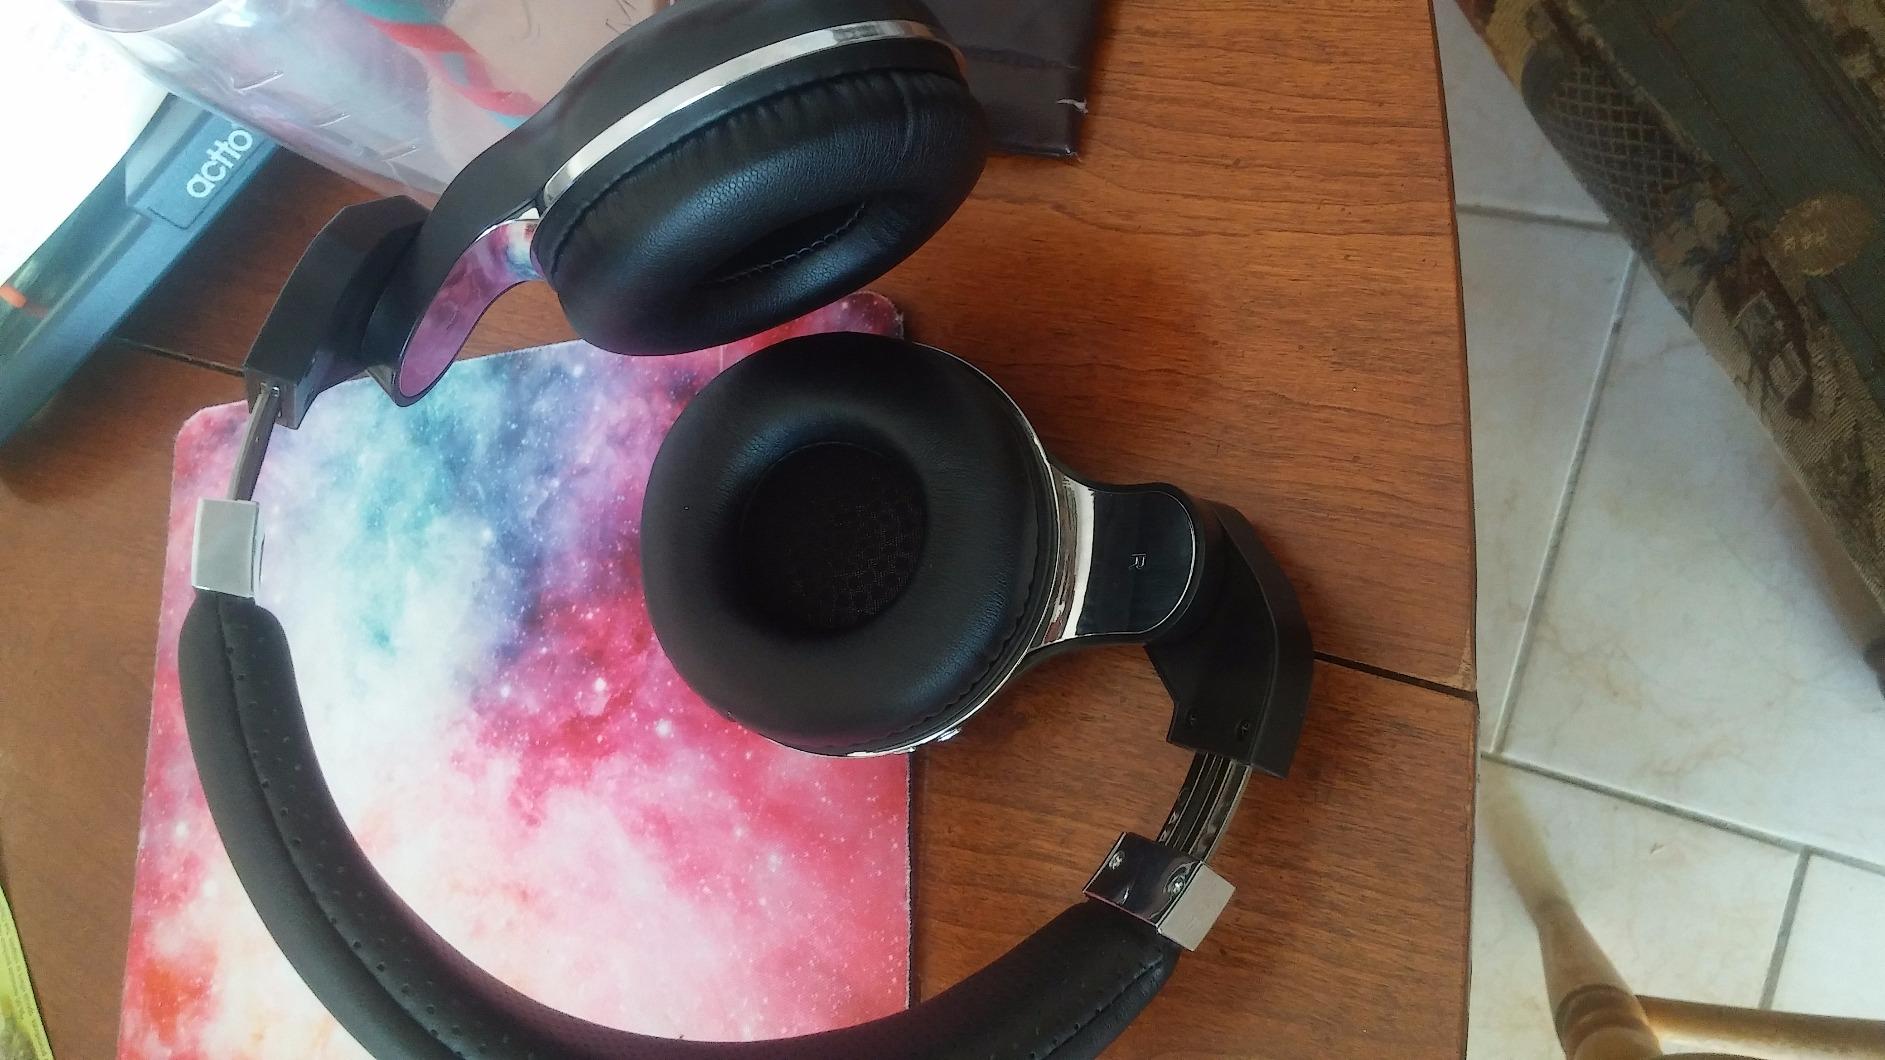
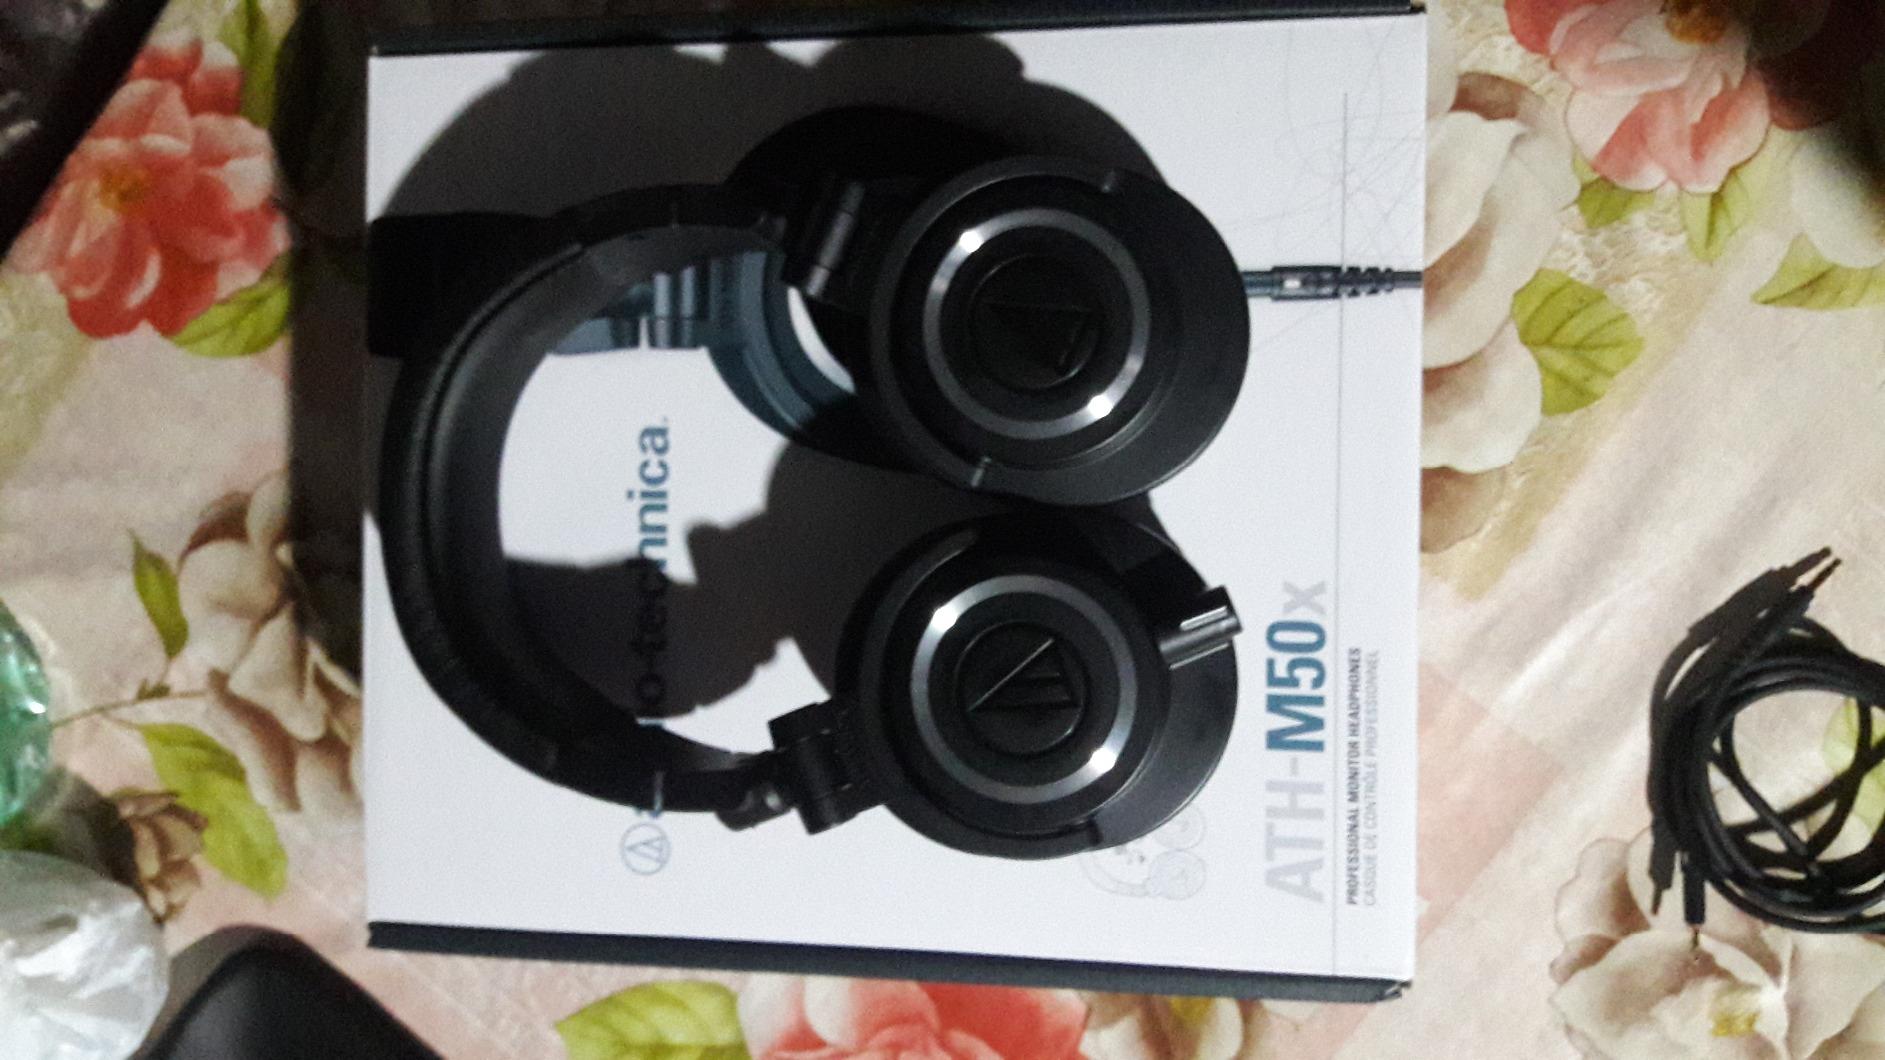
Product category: headphones
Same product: no